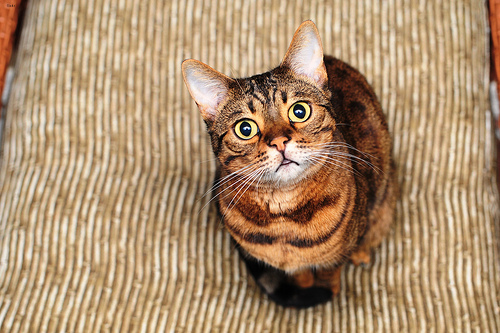
Animal: cat
Breed: bengal